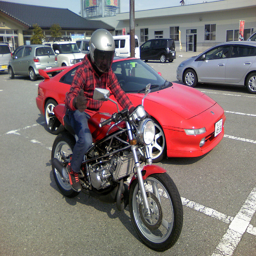
a man riding on the back of a motorcycle next to a red car.
A person sitting on a red motorcycle with a red sports car in the background.
A person wearing a helmet on a motorcycle in a parking lot.
a person is on a motorcycle passing a car
A motorcycle rider gives a thumbs up to the camera.